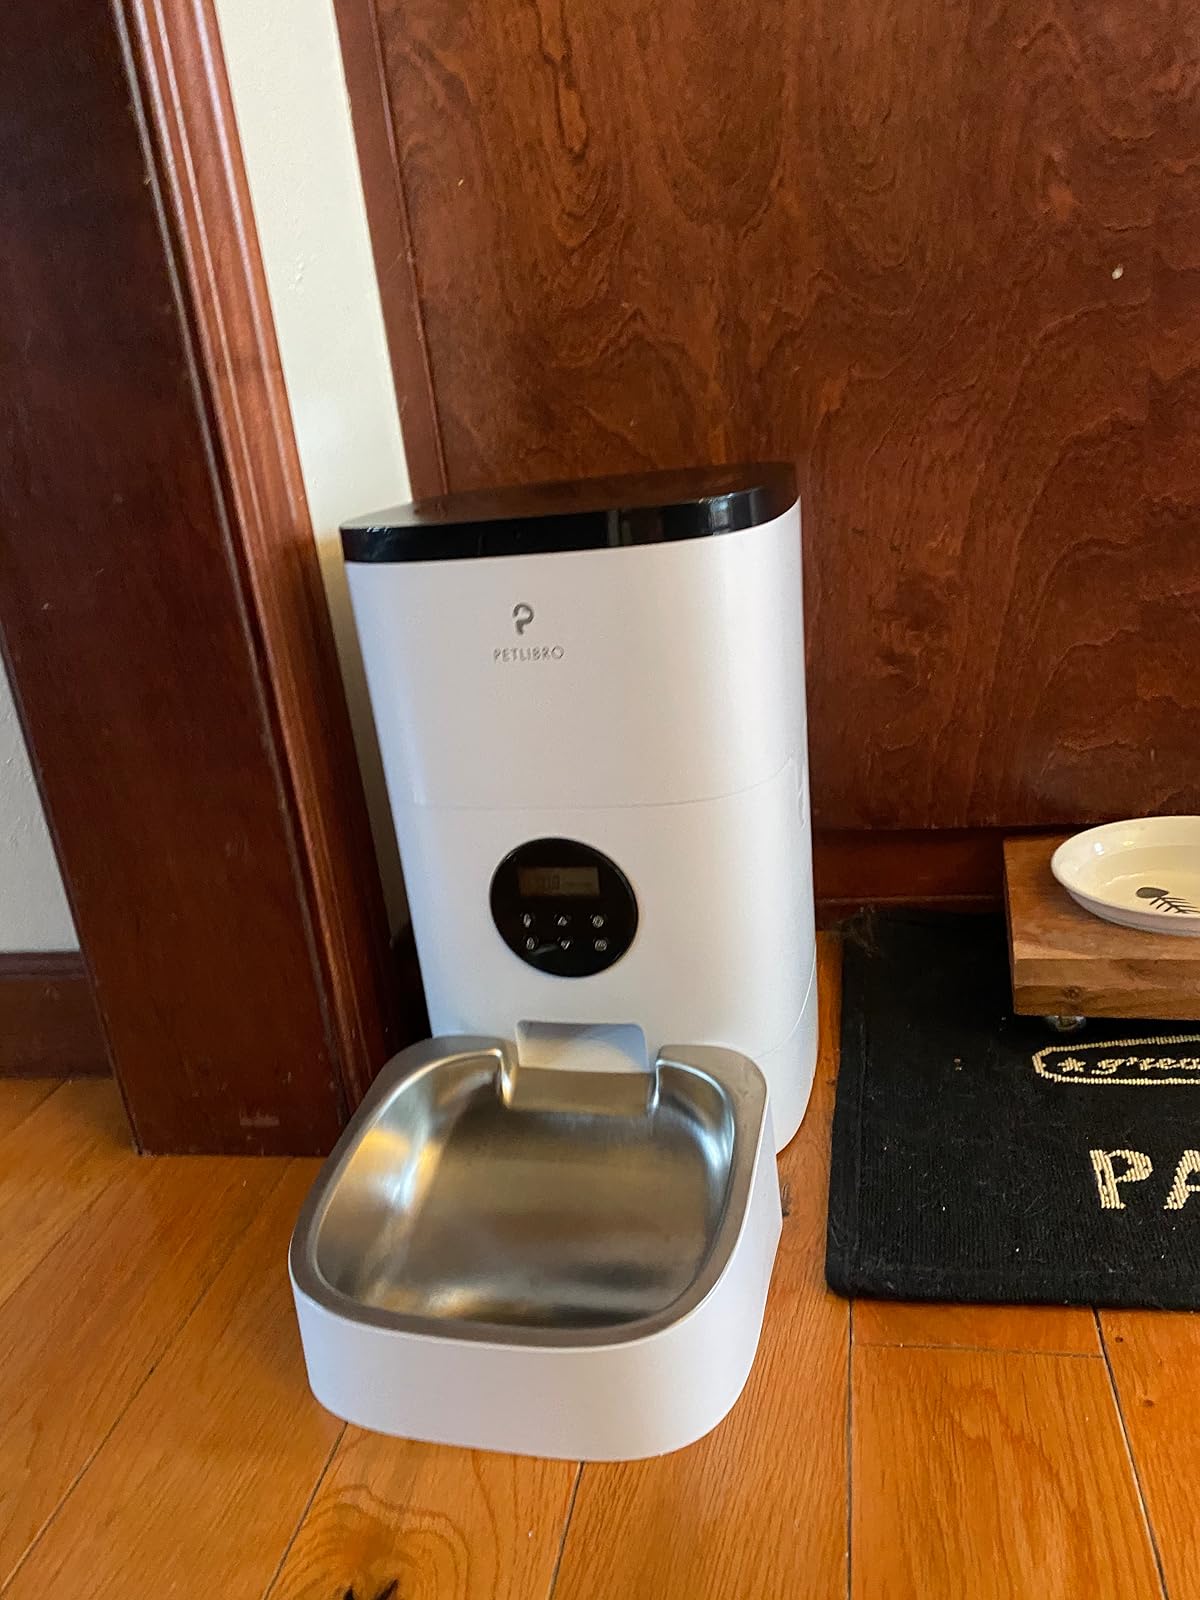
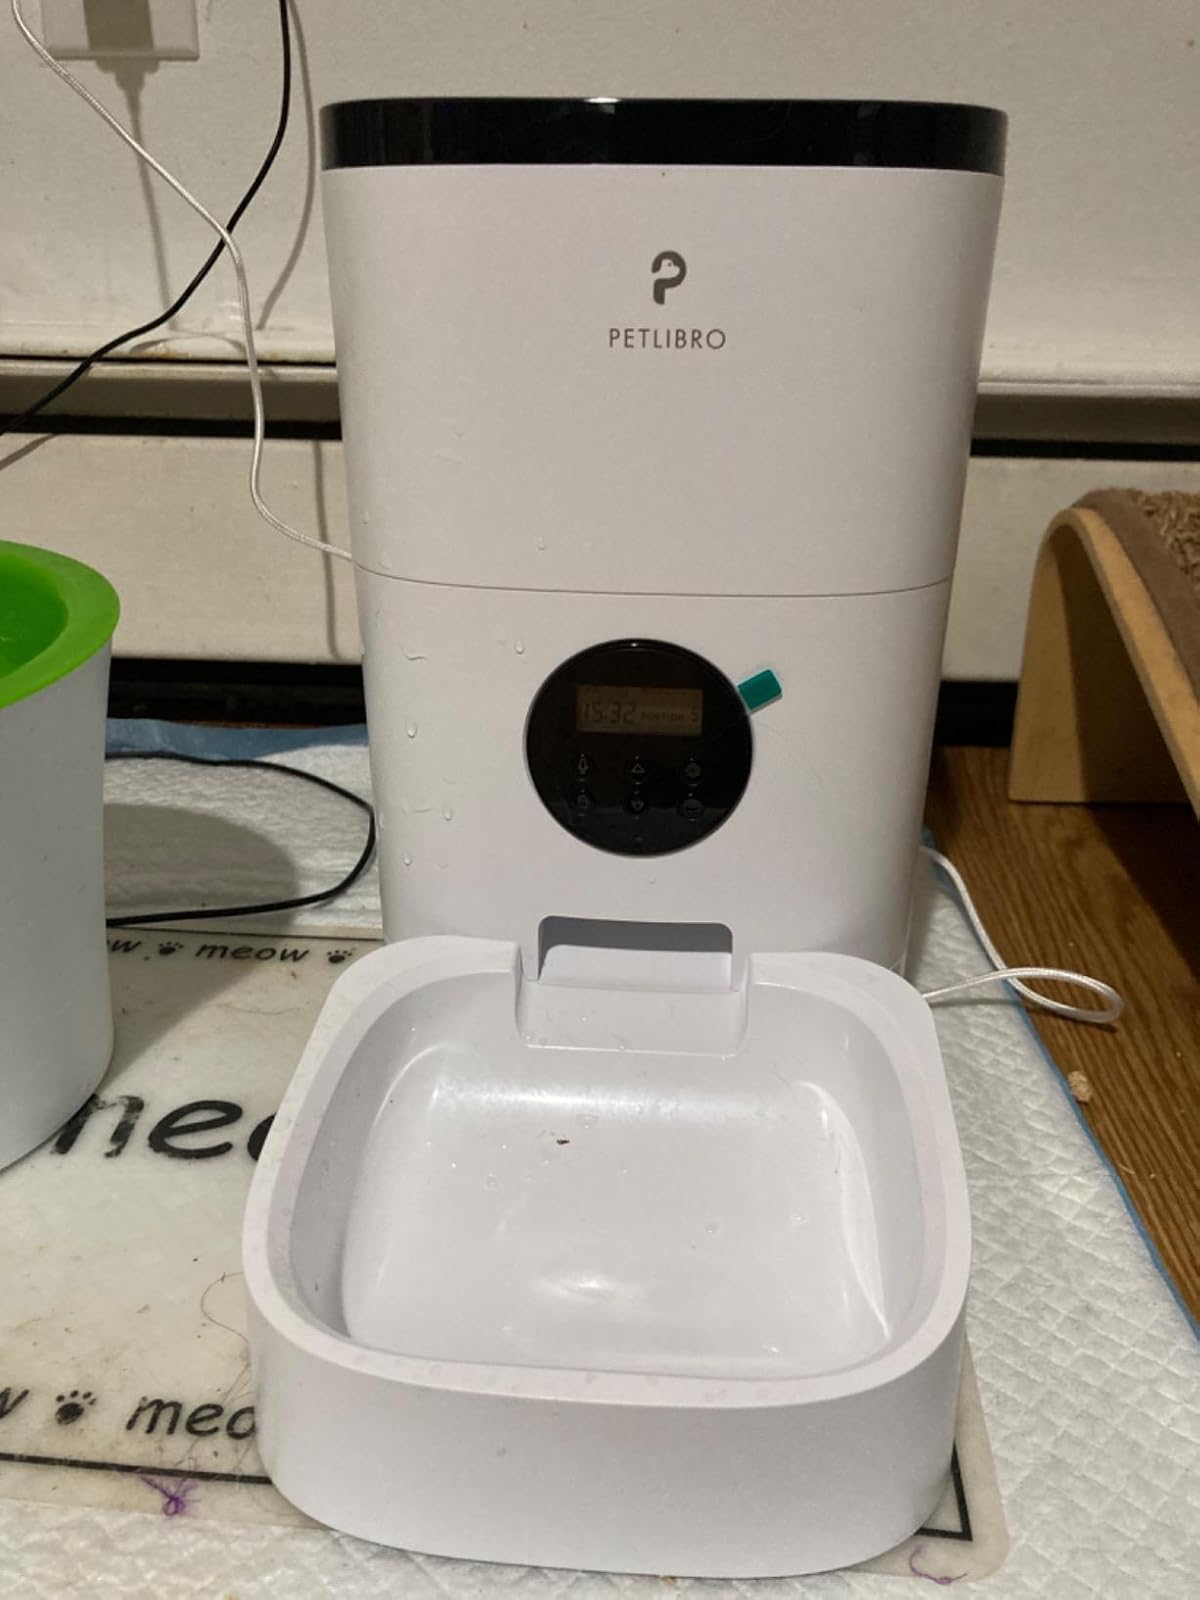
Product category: items_feeder
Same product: yes